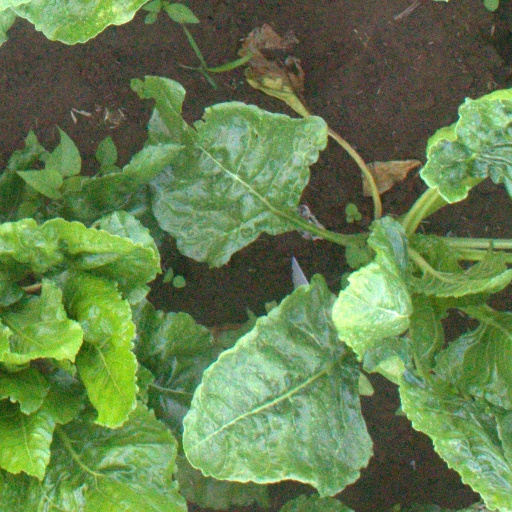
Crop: sugar beet